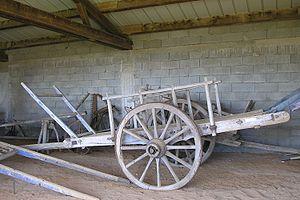
Cart horse Cévennes France.
Le charron, ou maître charron, était un artisan spécialiste du bois et du métal. Il concevait, fabriquait, entretenait ou adaptait, réparait les véhicules avant la motorisation, parmi lesquels les voitures communes de transport ou de charge et les engins agricoles et artisanaux : chariot à timon et quatre roues, charrette à brancards, char à bancs, corbillard, binard, tombereau, wagons, charrue simple ou à avant-train, brouette, civière à roues à seize rais, etc.